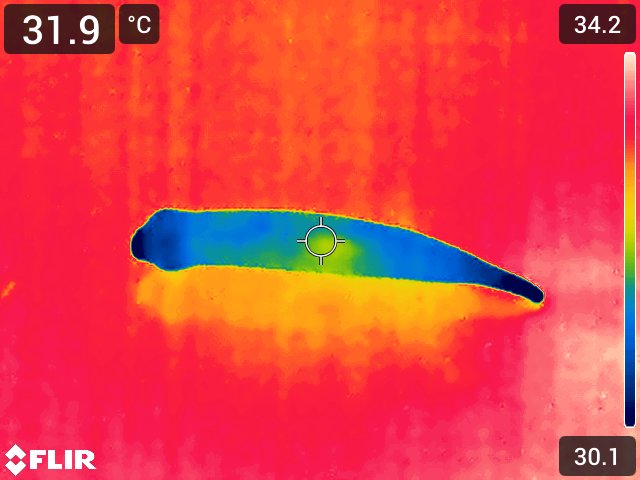
Maturity: adequate_matured